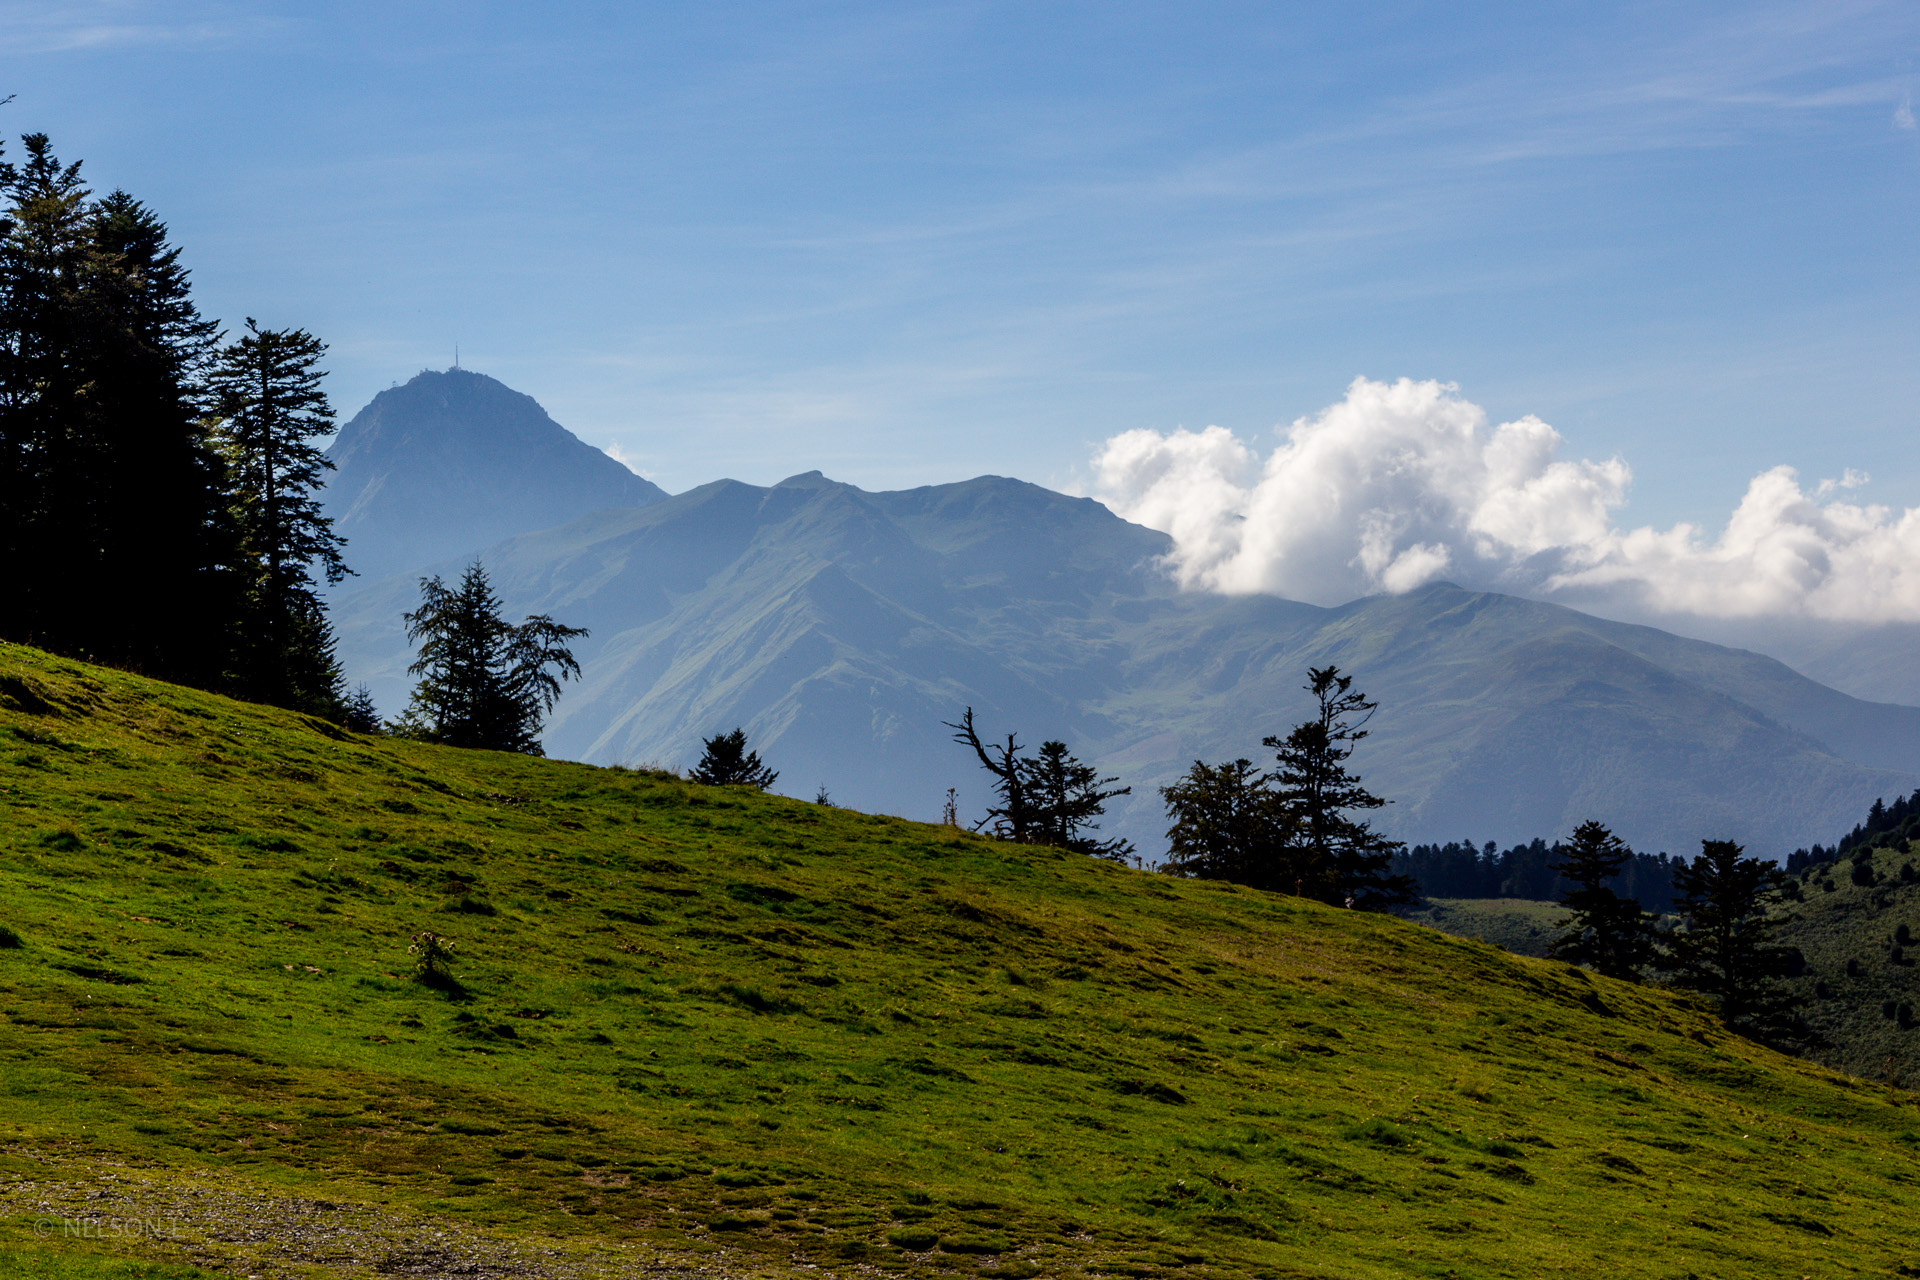
beach, landscape, tree, water, nature, wilderness, mountain, light, cloud, people, sky, girl, woman, sunset, white, street, night, camera, photography, meadow, hill, flower, city, urban, film, valley, mountain range, photo, vacation, travel, explore, france, portrait, food, cat, nyc, macro, show, canon, holiday, professional, nikon, black, garden, trip, football, highland, ridge, summit, flowers, photos, flickr, bw, blackandwhite, family, candid, hdr, best, fun, friends, alps, grassland, hot, party, plateau, new, famous, midipyrenees, fell, interesting, test, most, ecosystem, ast, popular, search, pirineus, ferias, rural area, landform, mountain pass, geographical feature, atmospheric phenomenon, mountainous landforms